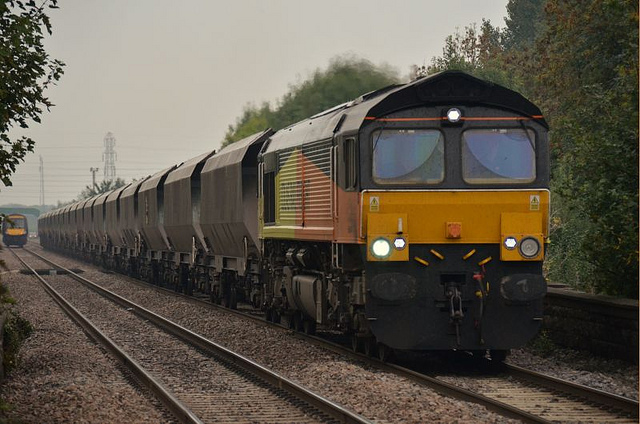
A train runs along a railroad track, with another close behind.

A gray, orange and yellow train on railroad tracks.

A long orange train on the train tracks.

A yellow train is pulling many dark cars with it.

The front of a freight train on some train tracks.